Eristalis cryptarum

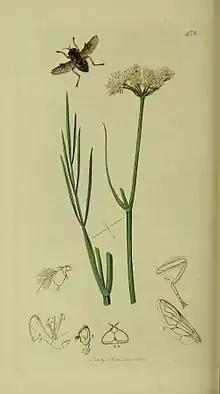

The front or frons in female is yellow pilose below, on the sides lightly pollinose above, clothed with black pile. The pile yellowish on front and vertex and black about the ocelli, sometimes black on the front likewise. The face has a black ground color that is lightly covered with whitish pollen and pile on the sides. The black facial stripe is wide on a pronounced tubercle. The cheeks (gena) are shining black. The face is rather produced below. The third joint of the antennae (flagellum) is unusually large and bright reddish-orange. The arista is bare. The eyes are wholly lightly pilose. The occiput is black above and white below.